Bolívar (state)

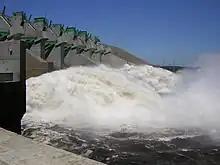
Caruachi Dam in Bolívar State, Venezuela

CVG Edelca, in view of the high environmental impact caused by the construction of the third hydroelectric dam in the Caroní, worked together with the Ministry of the Environment to rescue the flora, fauna and valuable archeological treasures found in the region, which are now permanently exhibited in the Caroní Ecomuseum.